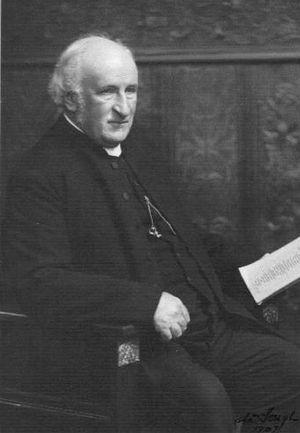
Amalric-Frédéric Buscarlet (1836-1928), pasteur de l’Église écossaise
Amalric-Frédéric Buscarlet, né en 1836 à Nice et décédé le 19 février 1928 à Pau, est pasteur de l’Église d’Écosse, exerçant son ministère successivement en Italie, en Suisse et en France.